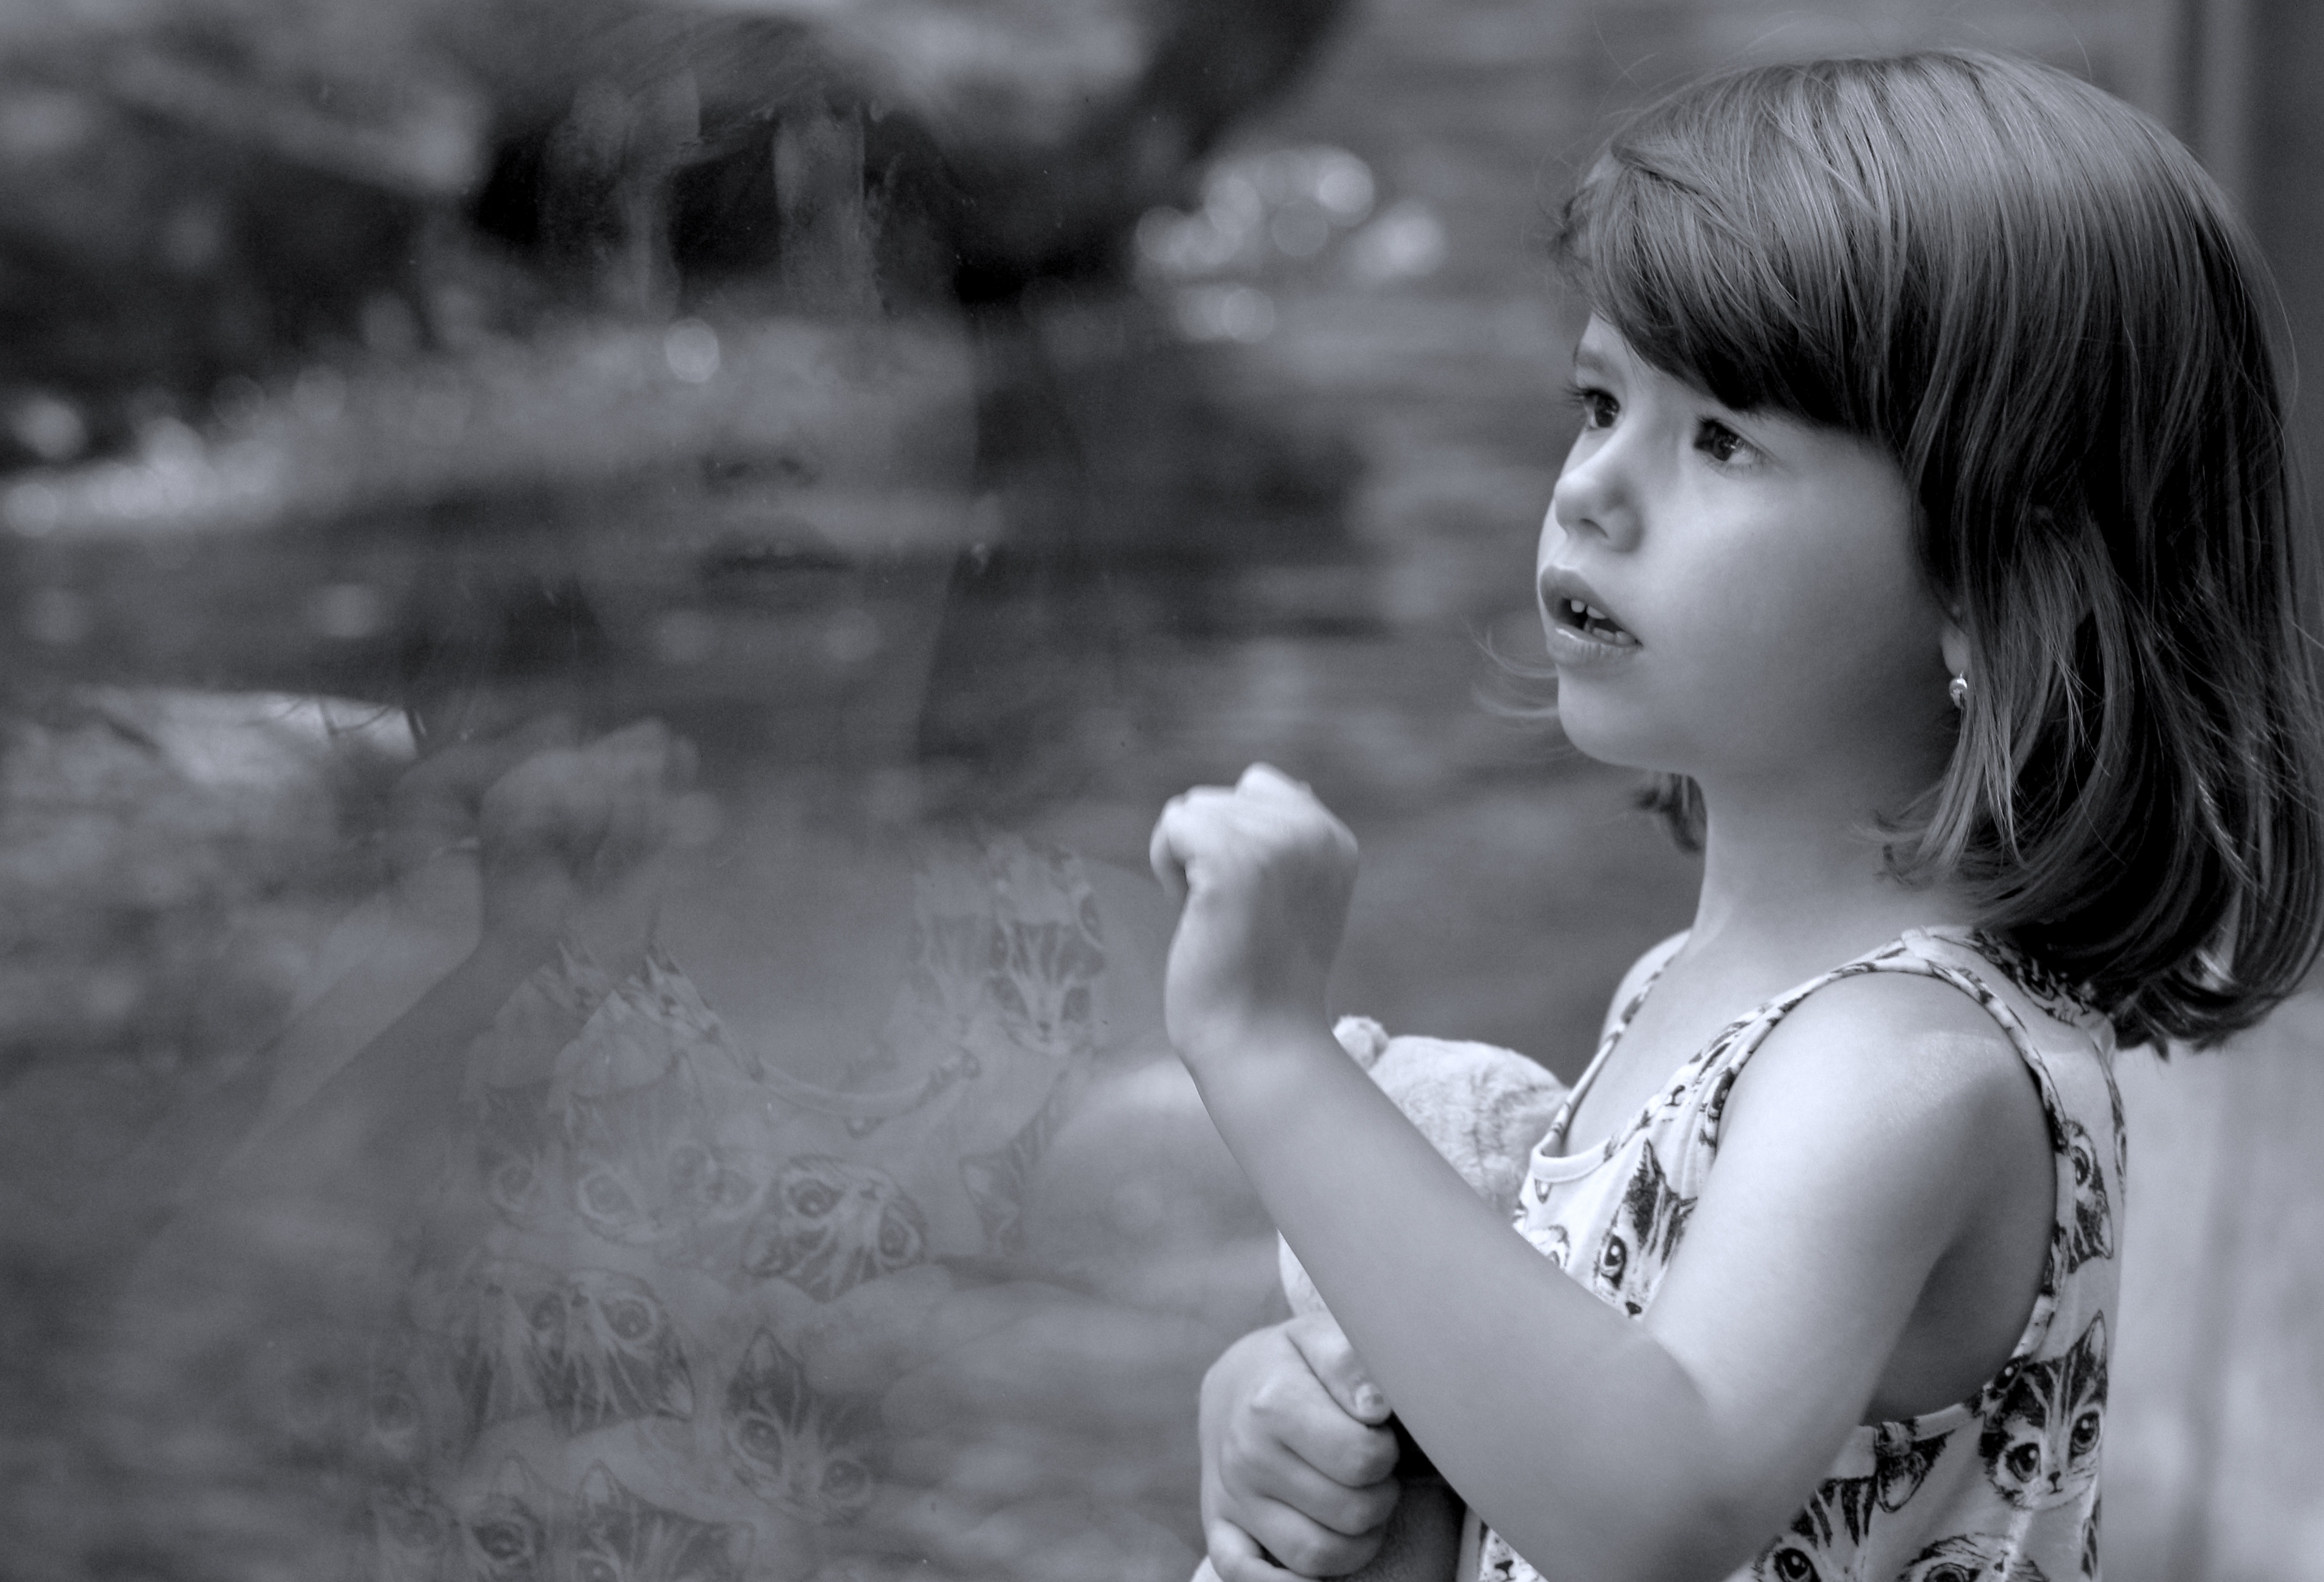
person, black and white, girl, woman, white, photography, portrait, model, child, black, monochrome, season, eye, photograph, skin, beauty, expression, emotion, photo shoot, monochrome photography, portrait photography, expresion